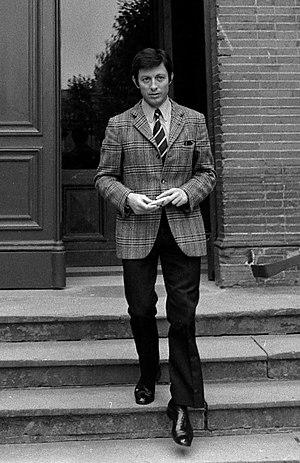
""Max Urbini, Riou, A. Dehaye, commissaire Boutevin"". Cour du Palais de Justice, porte d'entreé de la Cour d'Appel. 5 octobre 1971. Vue de face de Pierre Danos (ancien joueur de rugby à XV) sortant du tribunal, venu témoigner au procès. Cliché pris lors du procès de René Vignal (ancien footballeur), accusé d'une série de braquages perpétués à Toulouse et dans la région bordelaise entre 1969 et 1970. Observation: Au côté de René Vignal, comparaissaient également MM. Francis Bataille, Roger Claverie, Roger Martin, Marcel Filiol, Jean-Pierre Arrou, Guy Martin, René Doncel et Jean-Louis Parrenin."
Pierre Danos, né le 4 juin 1929 à Toulouse, est un ancien joueur de rugby à XV français. Il a joué avec l'équipe de France et évoluait au poste de demi de mêlée.